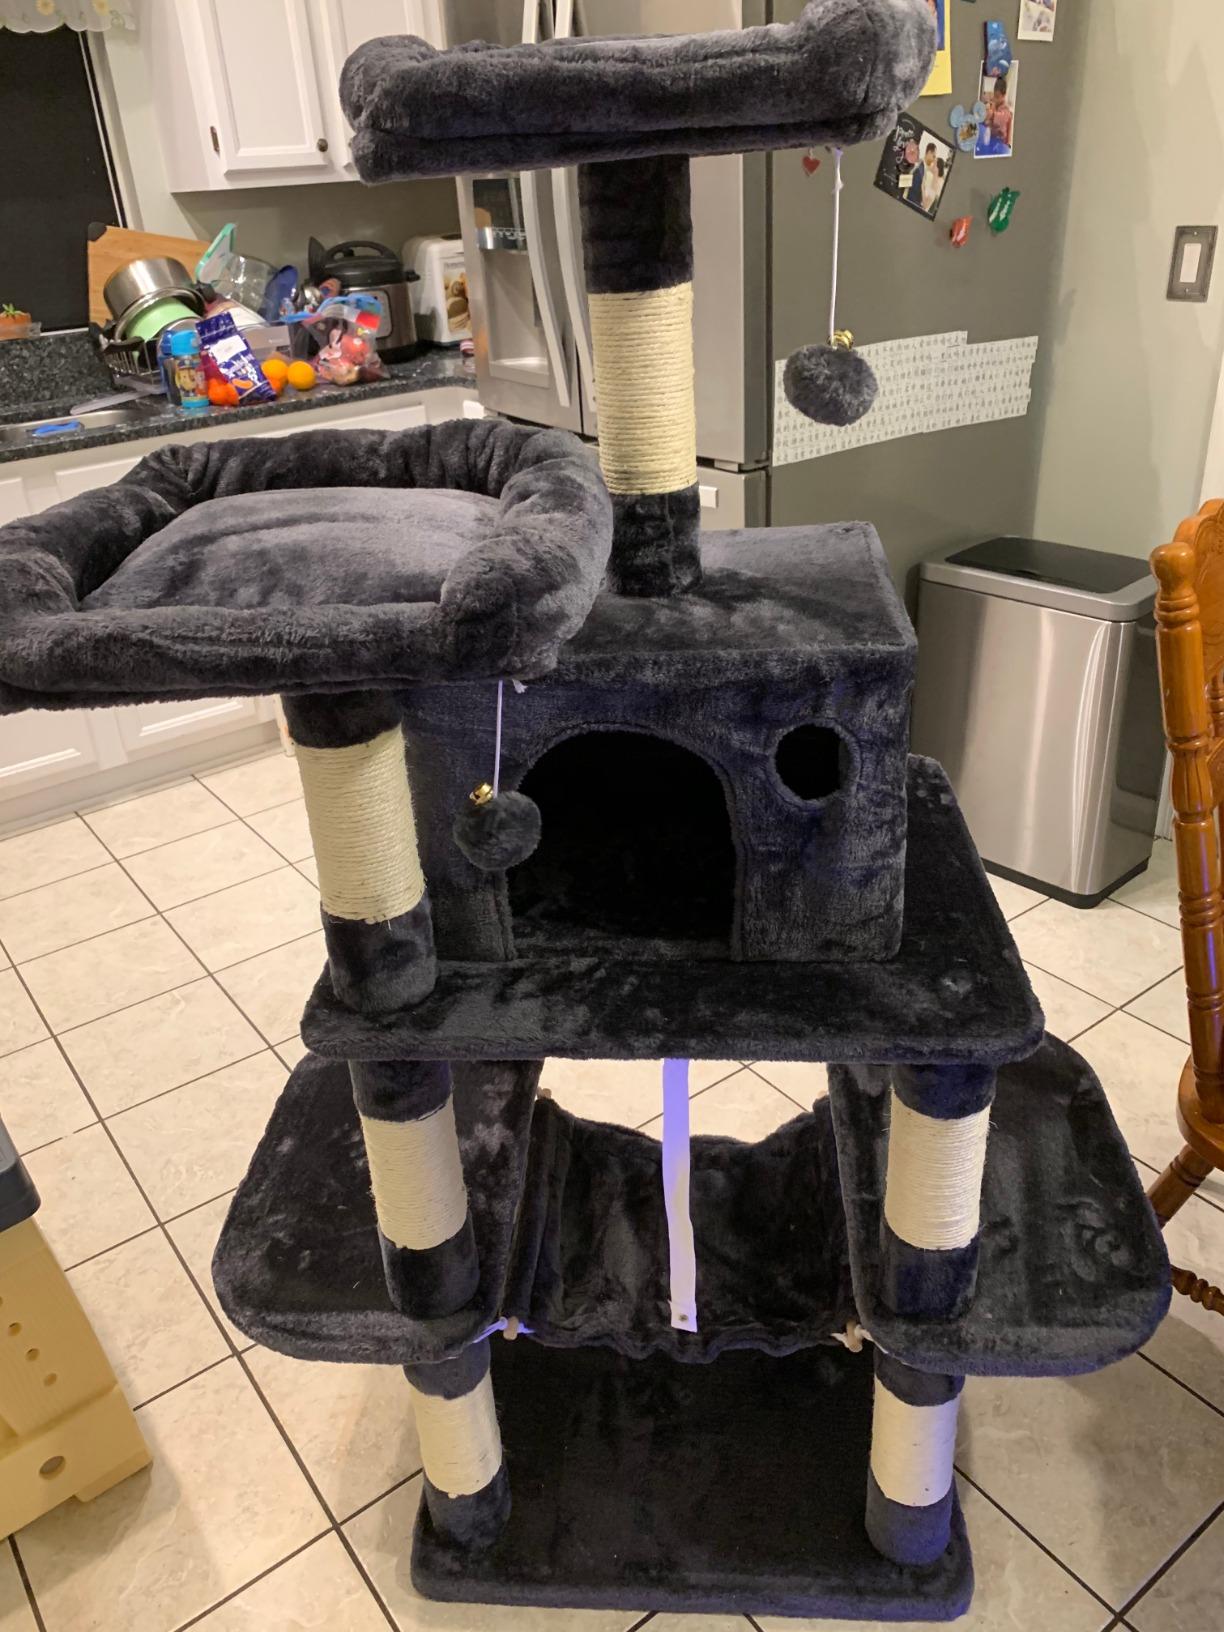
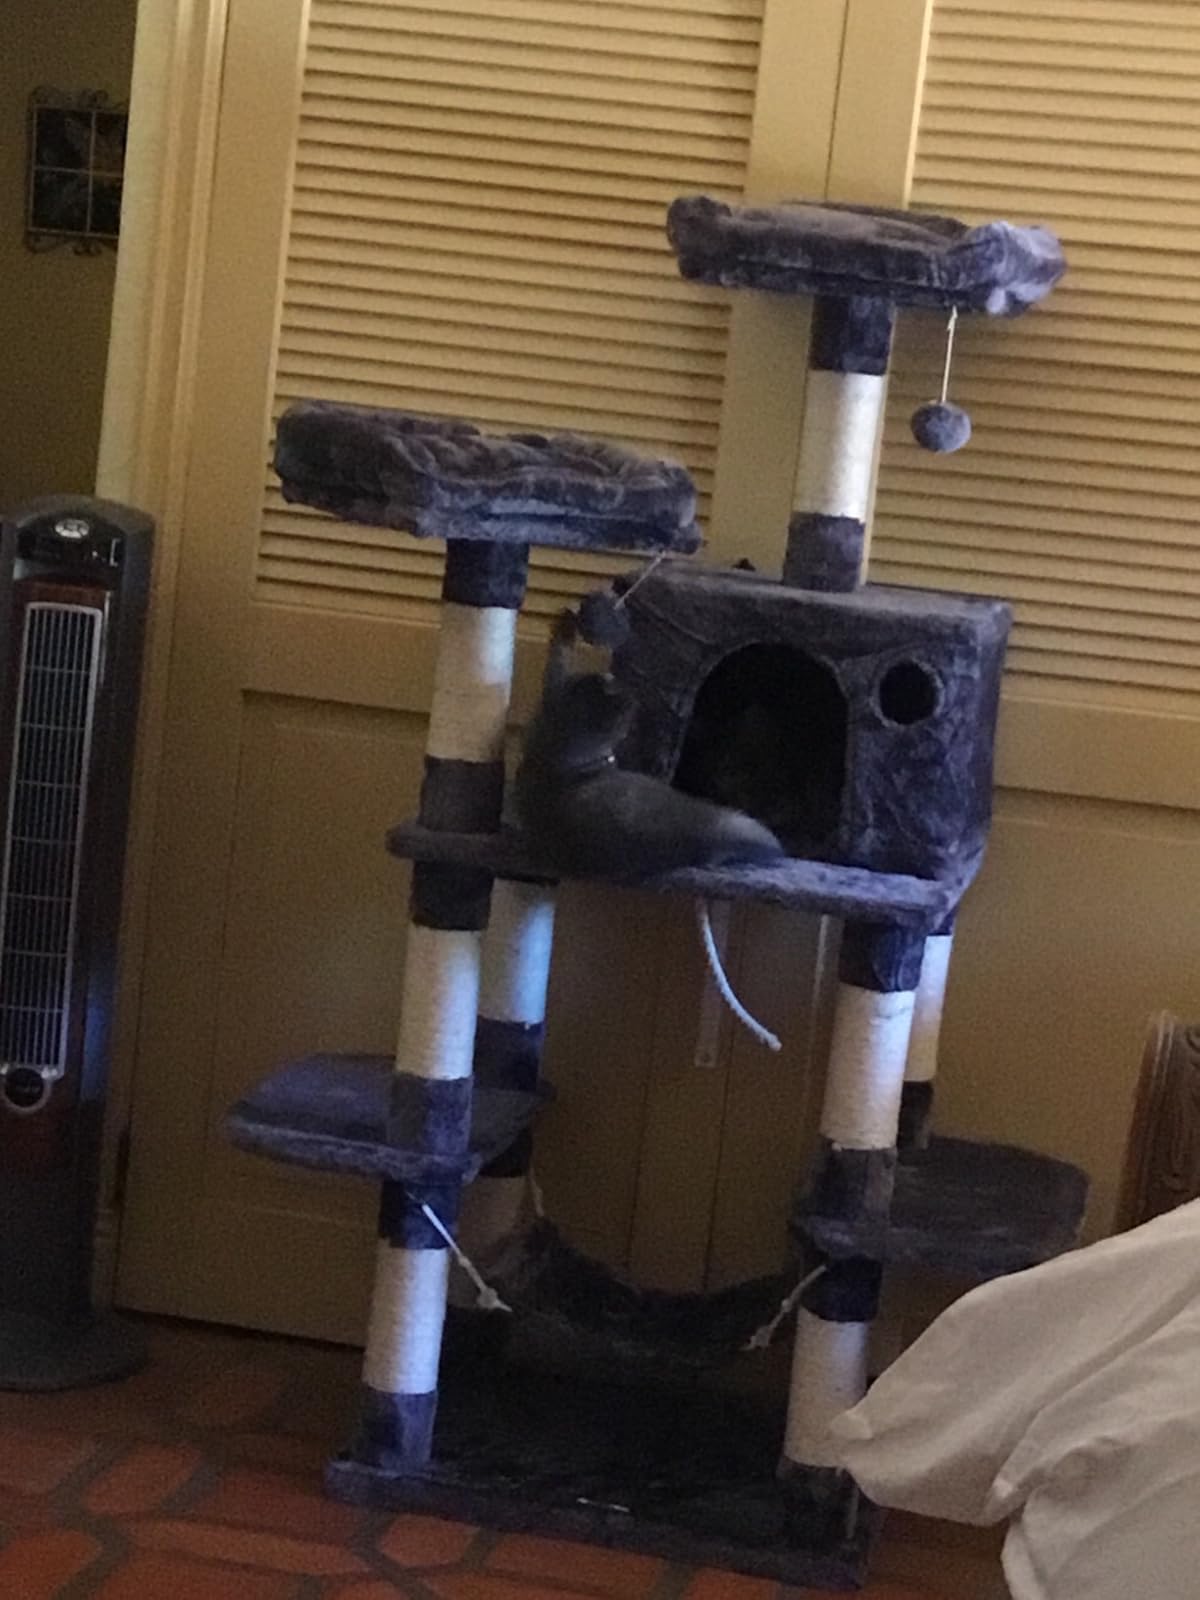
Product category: items_cat tree
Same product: yes